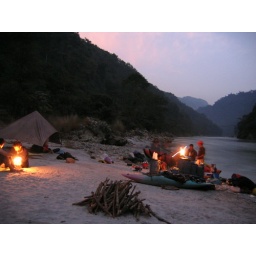
At night we camped by the river on beautiful sand beaches and had nice fires to chill out around.